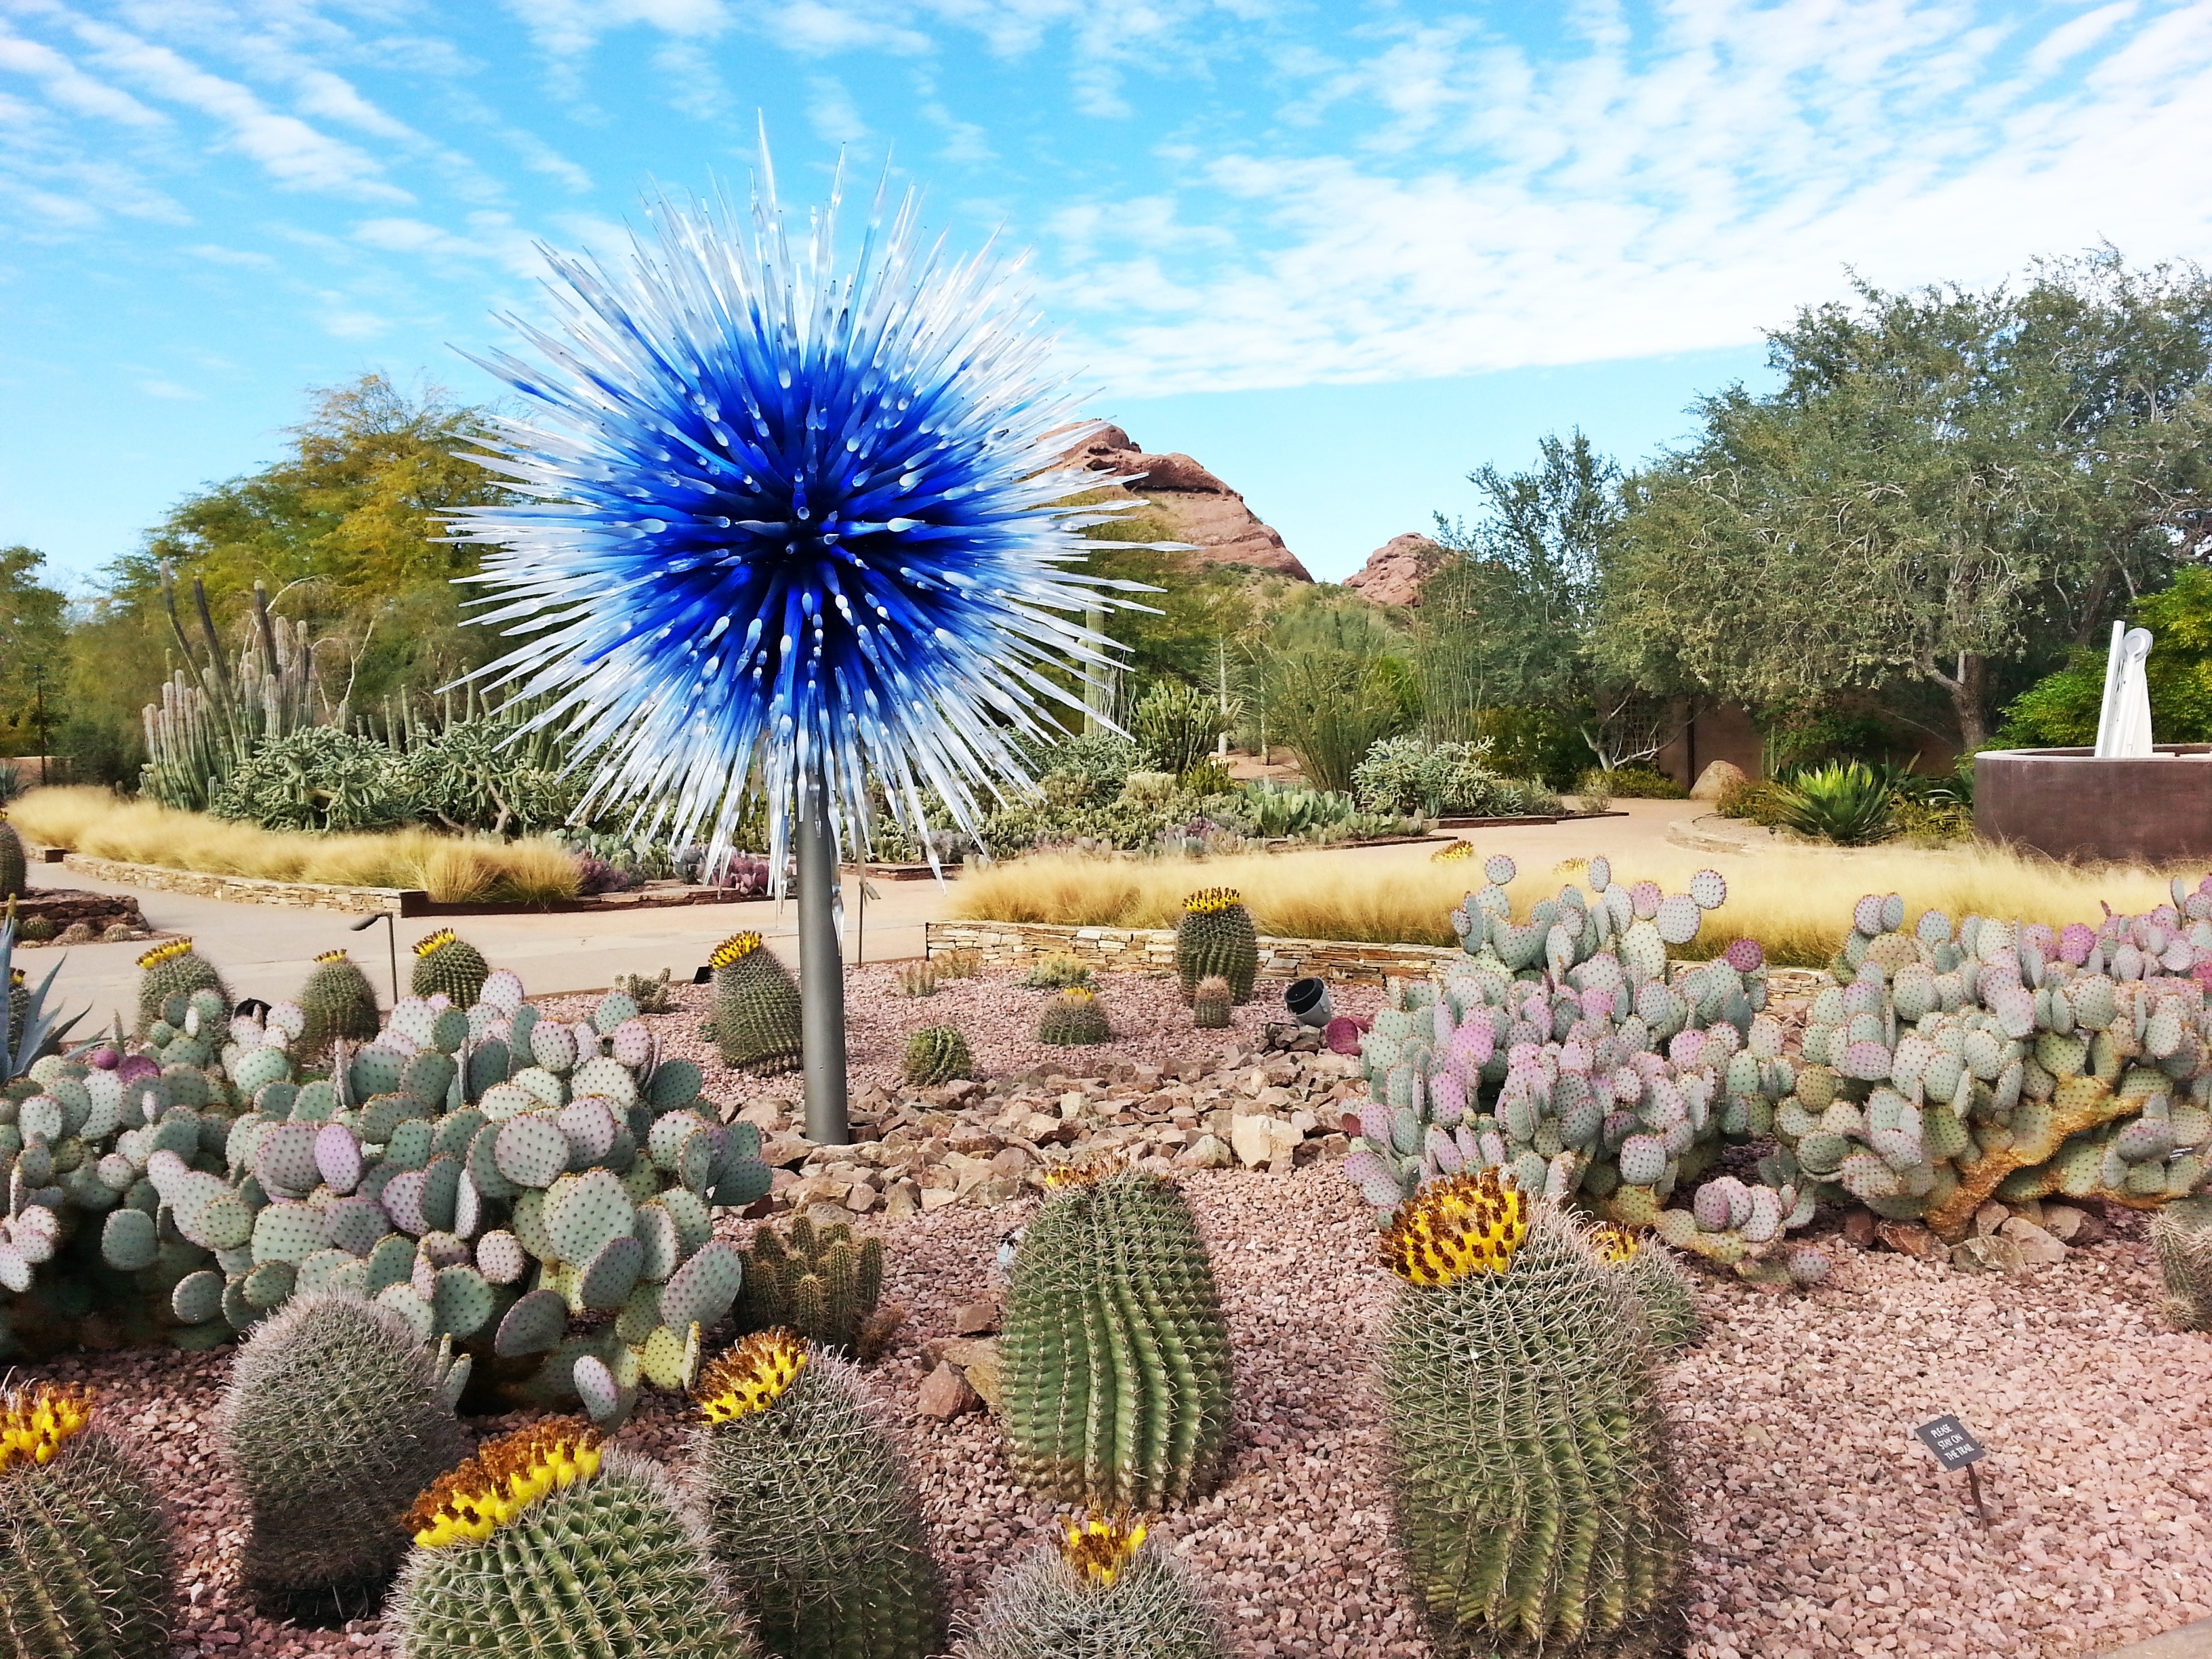
cactus, plant, field, desert, flower, dry, color, botany, blue, garden, cacti, flora, botanical, gardens, botanical garden, flowering plant, land plant, chihuly exhibit